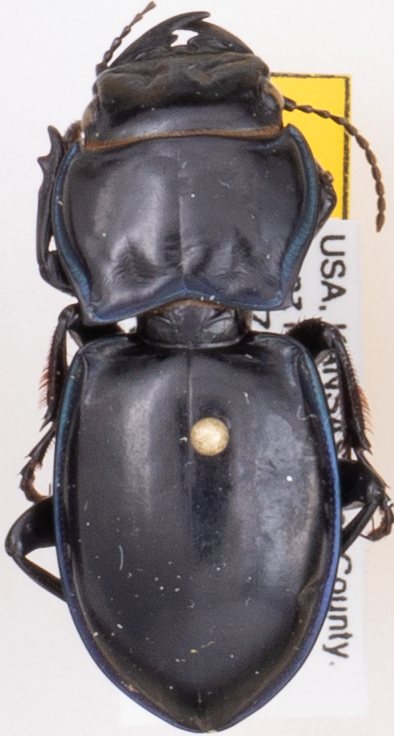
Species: Pasimachus elongatus
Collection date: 2015-08-17
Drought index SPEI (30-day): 0.318
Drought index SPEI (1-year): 0.454
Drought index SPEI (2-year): -0.27